Sino-Soviet split

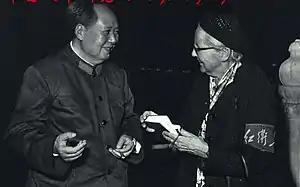
Chairman Mao with US journalist Anna Louise Strong, whose work presented and explained the Chinese Communist revolution to the Western world. (1967)

During the Second Sino-Japanese War, the Chinese Communist Party (CCP) and the nationalist Kuomintang party (KMT) set aside their civil war to expel the Empire of Japan from the Republic of China. To that end, the Soviet leader, Joseph Stalin, ordered Mao Zedong, leader of the CCP, to co-operate with Chiang Kai-shek, leader of the KMT, in fighting the Japanese. Following the surrender of Japan at the end of World War II, both parties resumed their civil war, which the communists won by 1949.